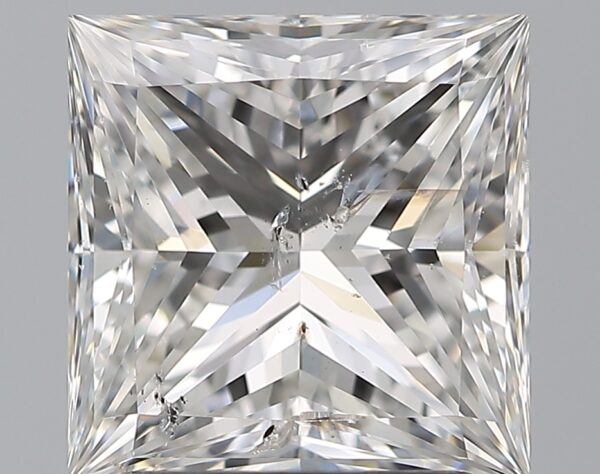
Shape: princess
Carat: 2
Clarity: SI2
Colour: F
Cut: EX
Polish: EX
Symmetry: EX
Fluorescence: N
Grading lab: IGI
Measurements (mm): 7.08 x 6.97 x 5.01